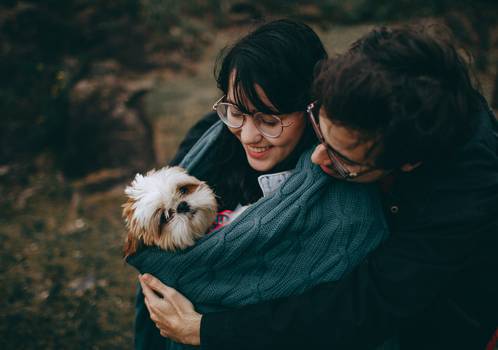
Label: No Watermark